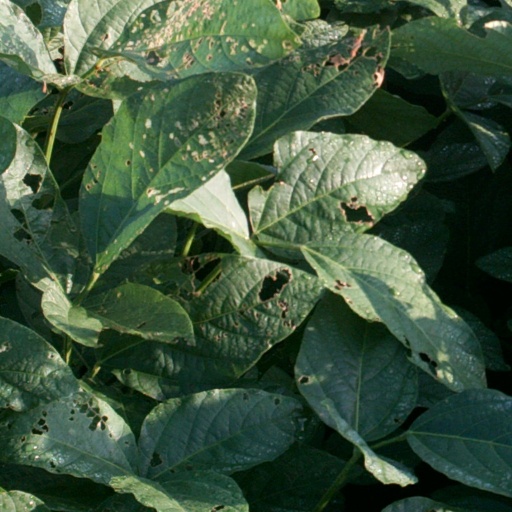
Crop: soybean